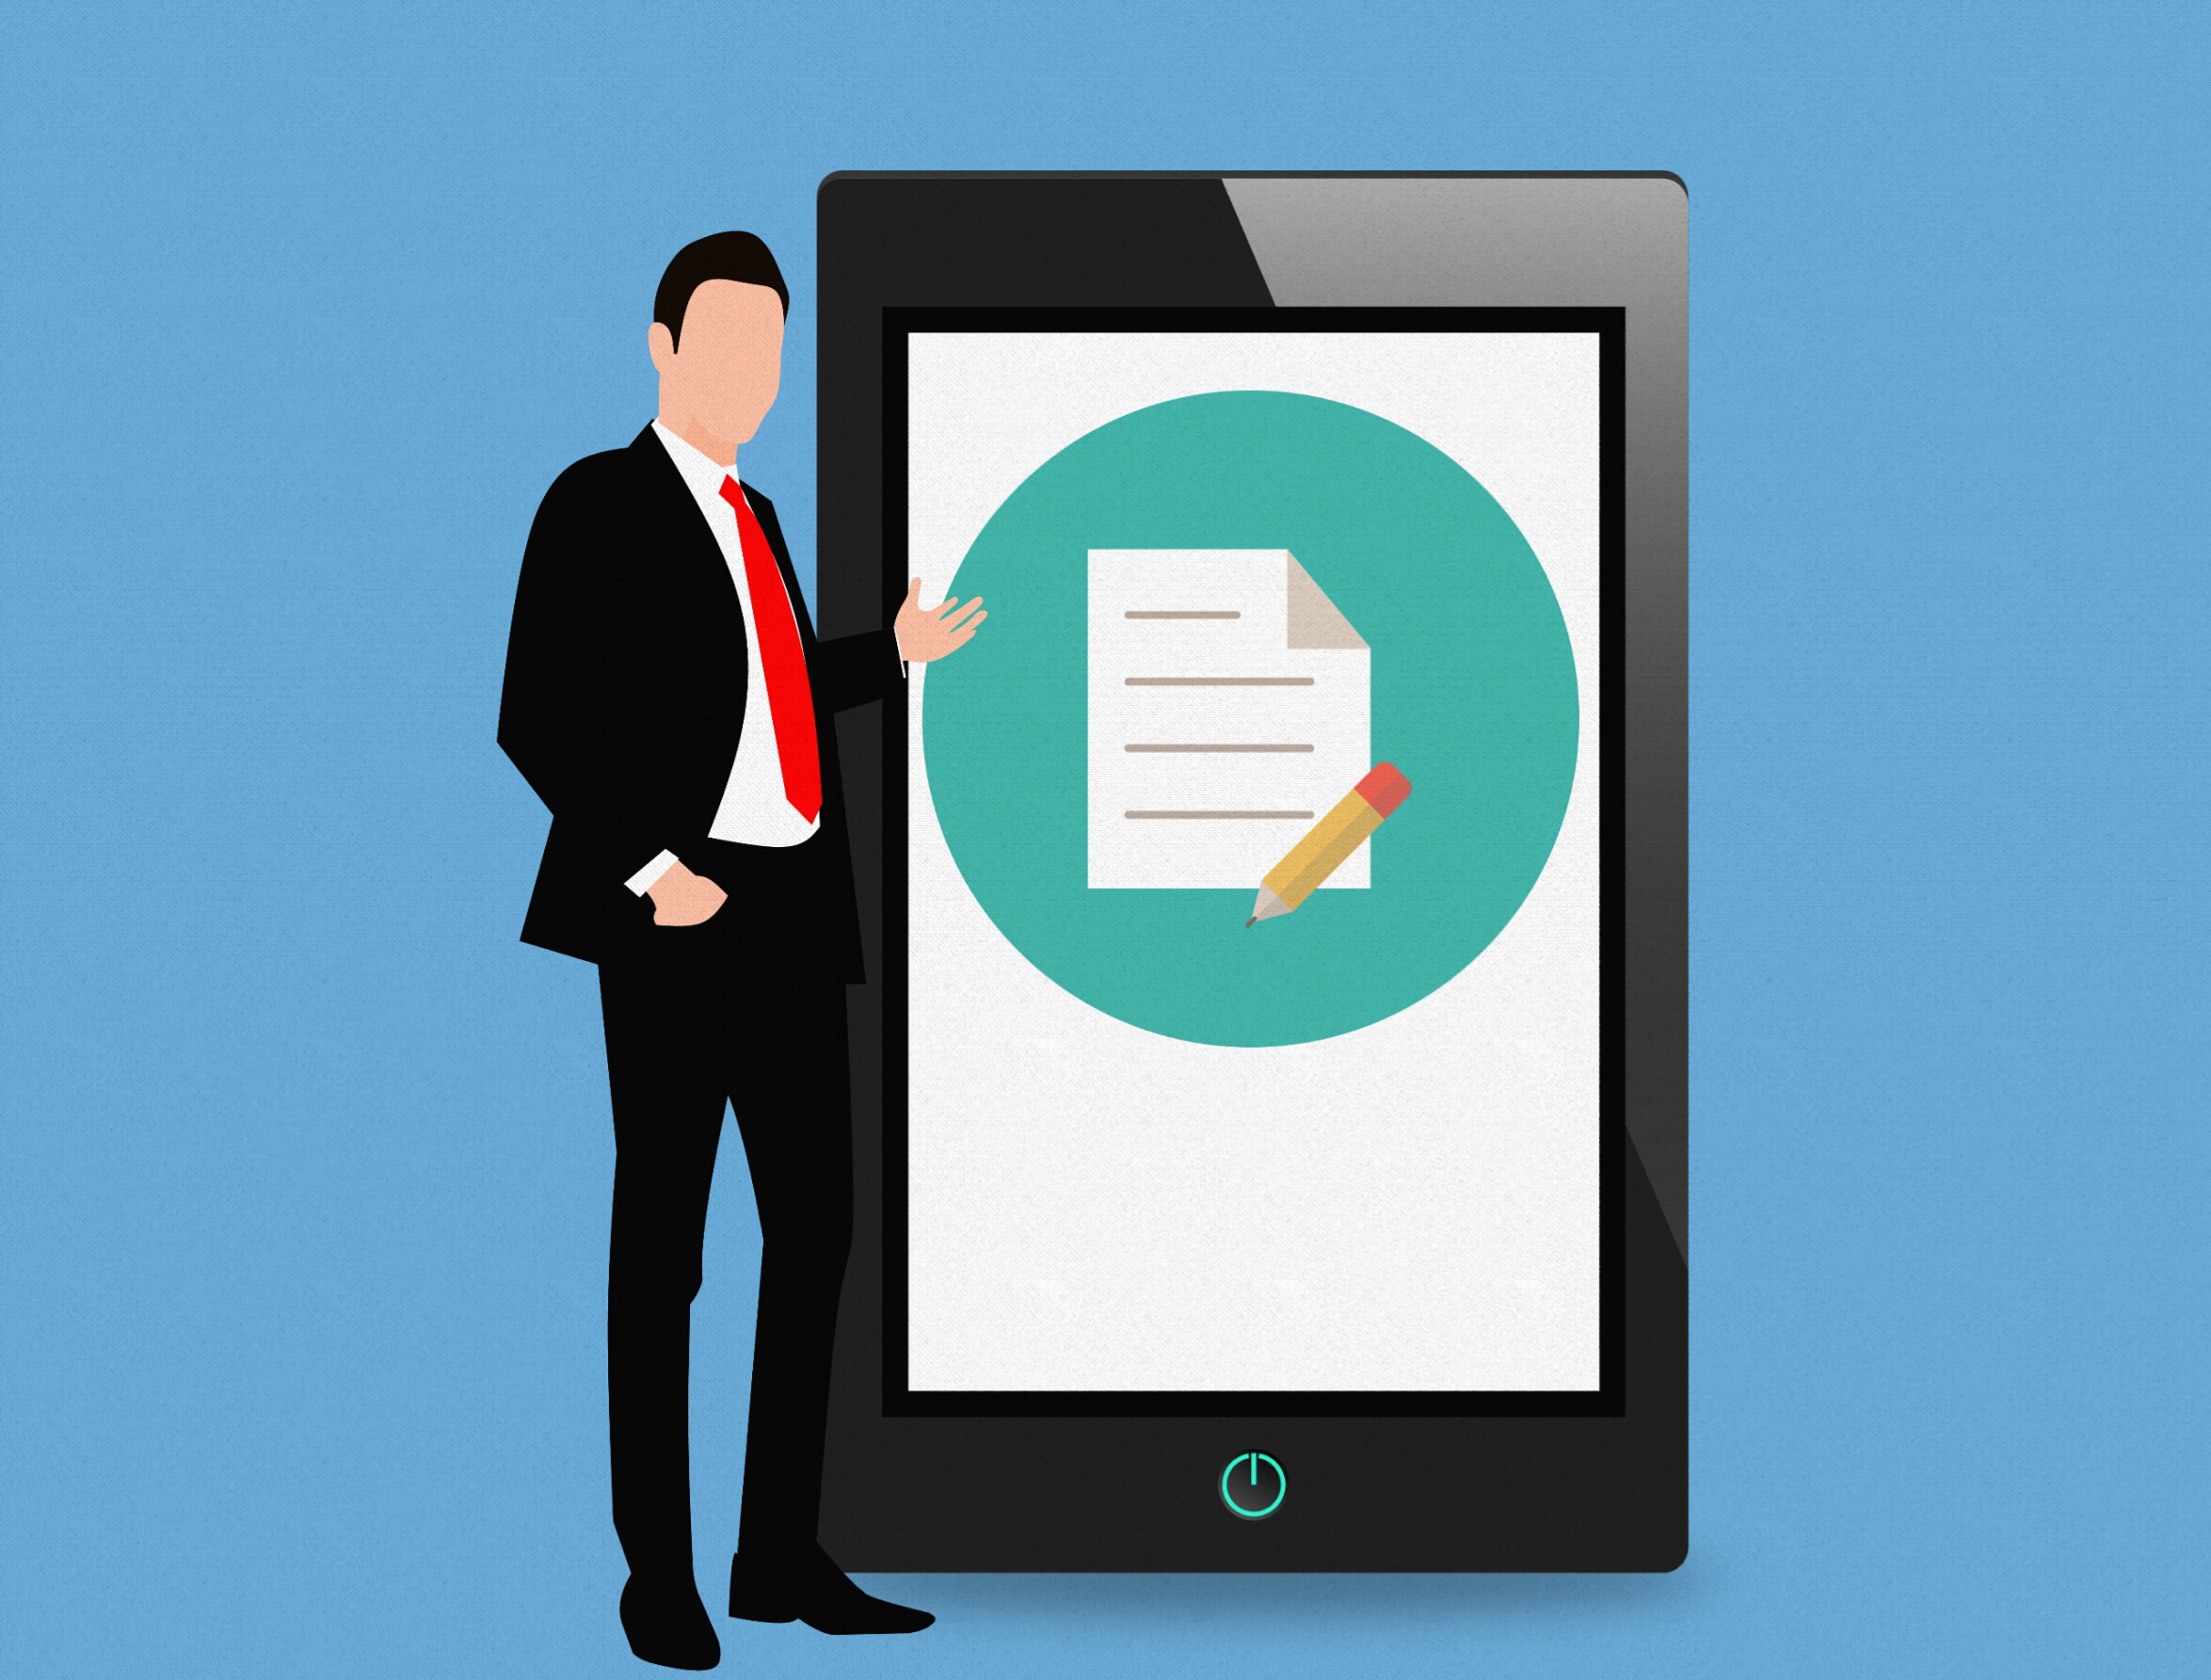
man, technology, communication, business, presentation, communication device, multimedia, gadget, display advertising, collaboration, organization, human behavior, conversation, online advertising, brand, white collar worker, businessperson, display device, mobile device